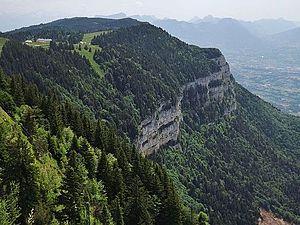
Vue des falaises du mont Revard, dans le massif des Bauges (Alpes), dans la direction de Chambéry en partie visible dans le coin supérieur droit, en Savoie.
Le mont Revard est un sommet du département français de la Savoie s'élevant à 1 563 mètres d'altitude à la Tour de l'Angle Est, dans les contreforts septentrionaux du massif des Bauges. Il domine la région d'Aix-les-Bains et du lac du Bourget. La partie supérieure de la montagne est un plateau constitué, comme la plupart des sommets des Préalpes, de calcaire urgonien. La montagne est intégrée à plusieurs zones naturelles d'intérêt écologique, faunistique et floristique. Des espèces végétales et animales rares résident en effet dans ses forêts. En raison de sa richesse naturelle et son histoire, le site est reconnu à l'échelle nationale.
Pugny-Chatenod est une commune française située dans le département de la Savoie, en région Auvergne-Rhône-Alpes.